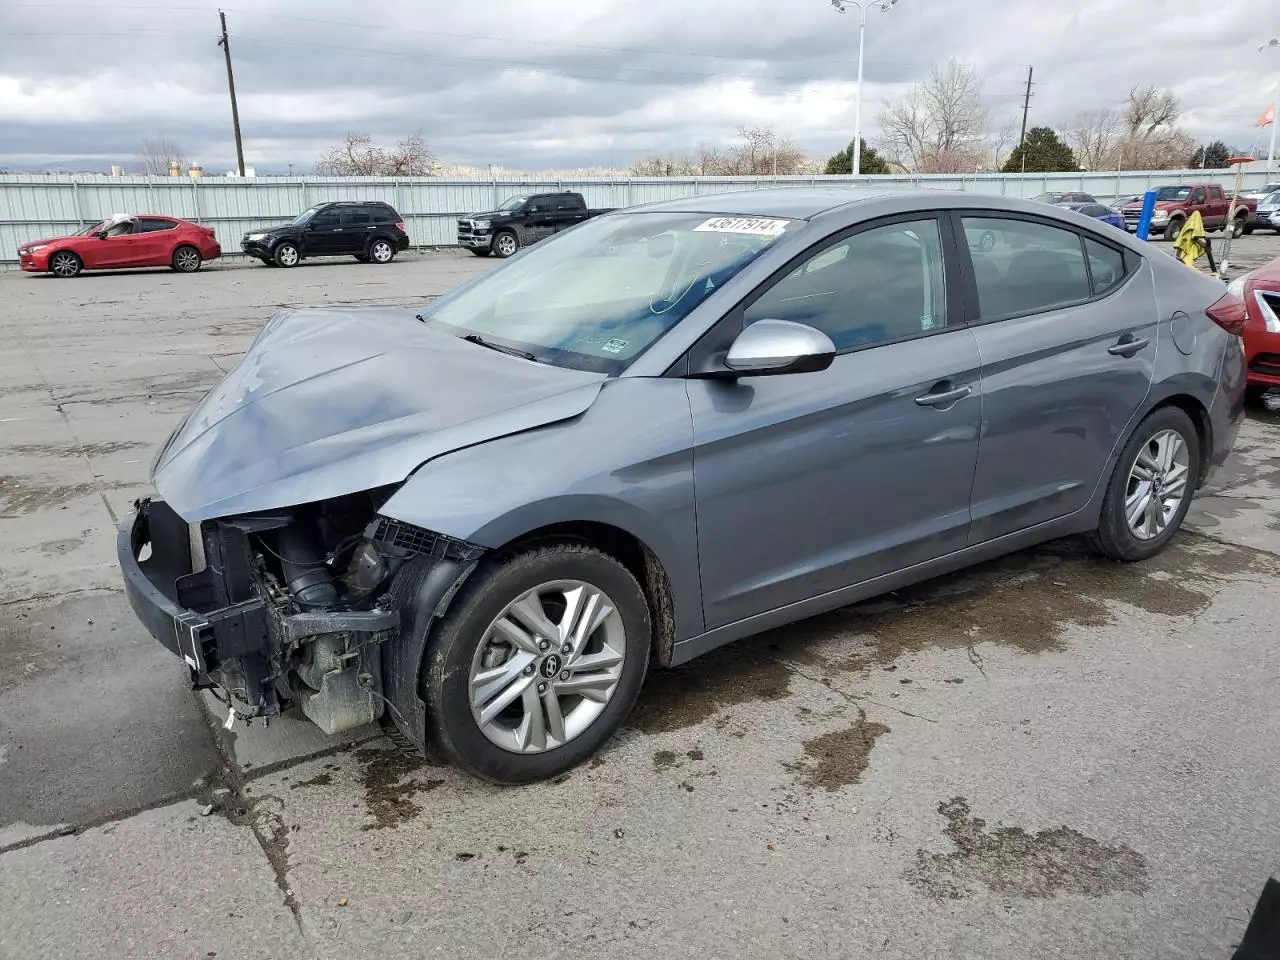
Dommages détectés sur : plaque d'immatriculation avant, pare-choc avant, feu avant gauche, capot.
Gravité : majeur